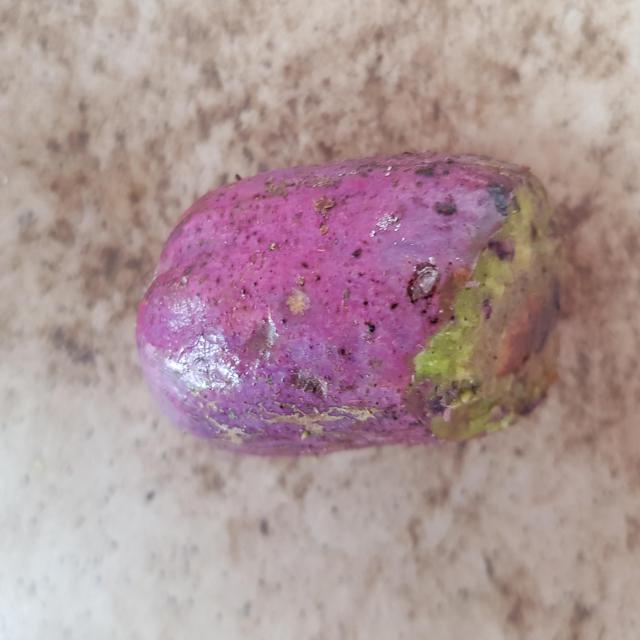
Plum grade: bruised